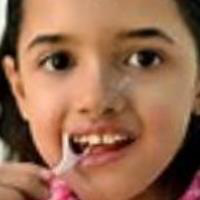
Age group: age 11-20